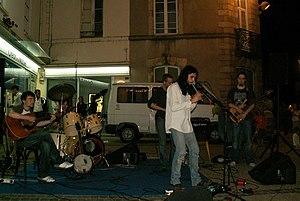
TornaoD à Guémené-Penfao en juin 2008 1
TornaoD est un groupe de musique celtique progressive créé par Tomaz Boucherifi-Kadiou en 1998. Il a compté Cécile Corbel ou encore John Lang parmi ses membres. Il sort notamment une démo en 1997 puis les albums : An Douar hagus an Spéir en 2001, Orin en 2005 et Y.S. 2013 en 2011. Il se fait réellement connaître en 1998, en donnant ensuite plus de 1 200 concerts.